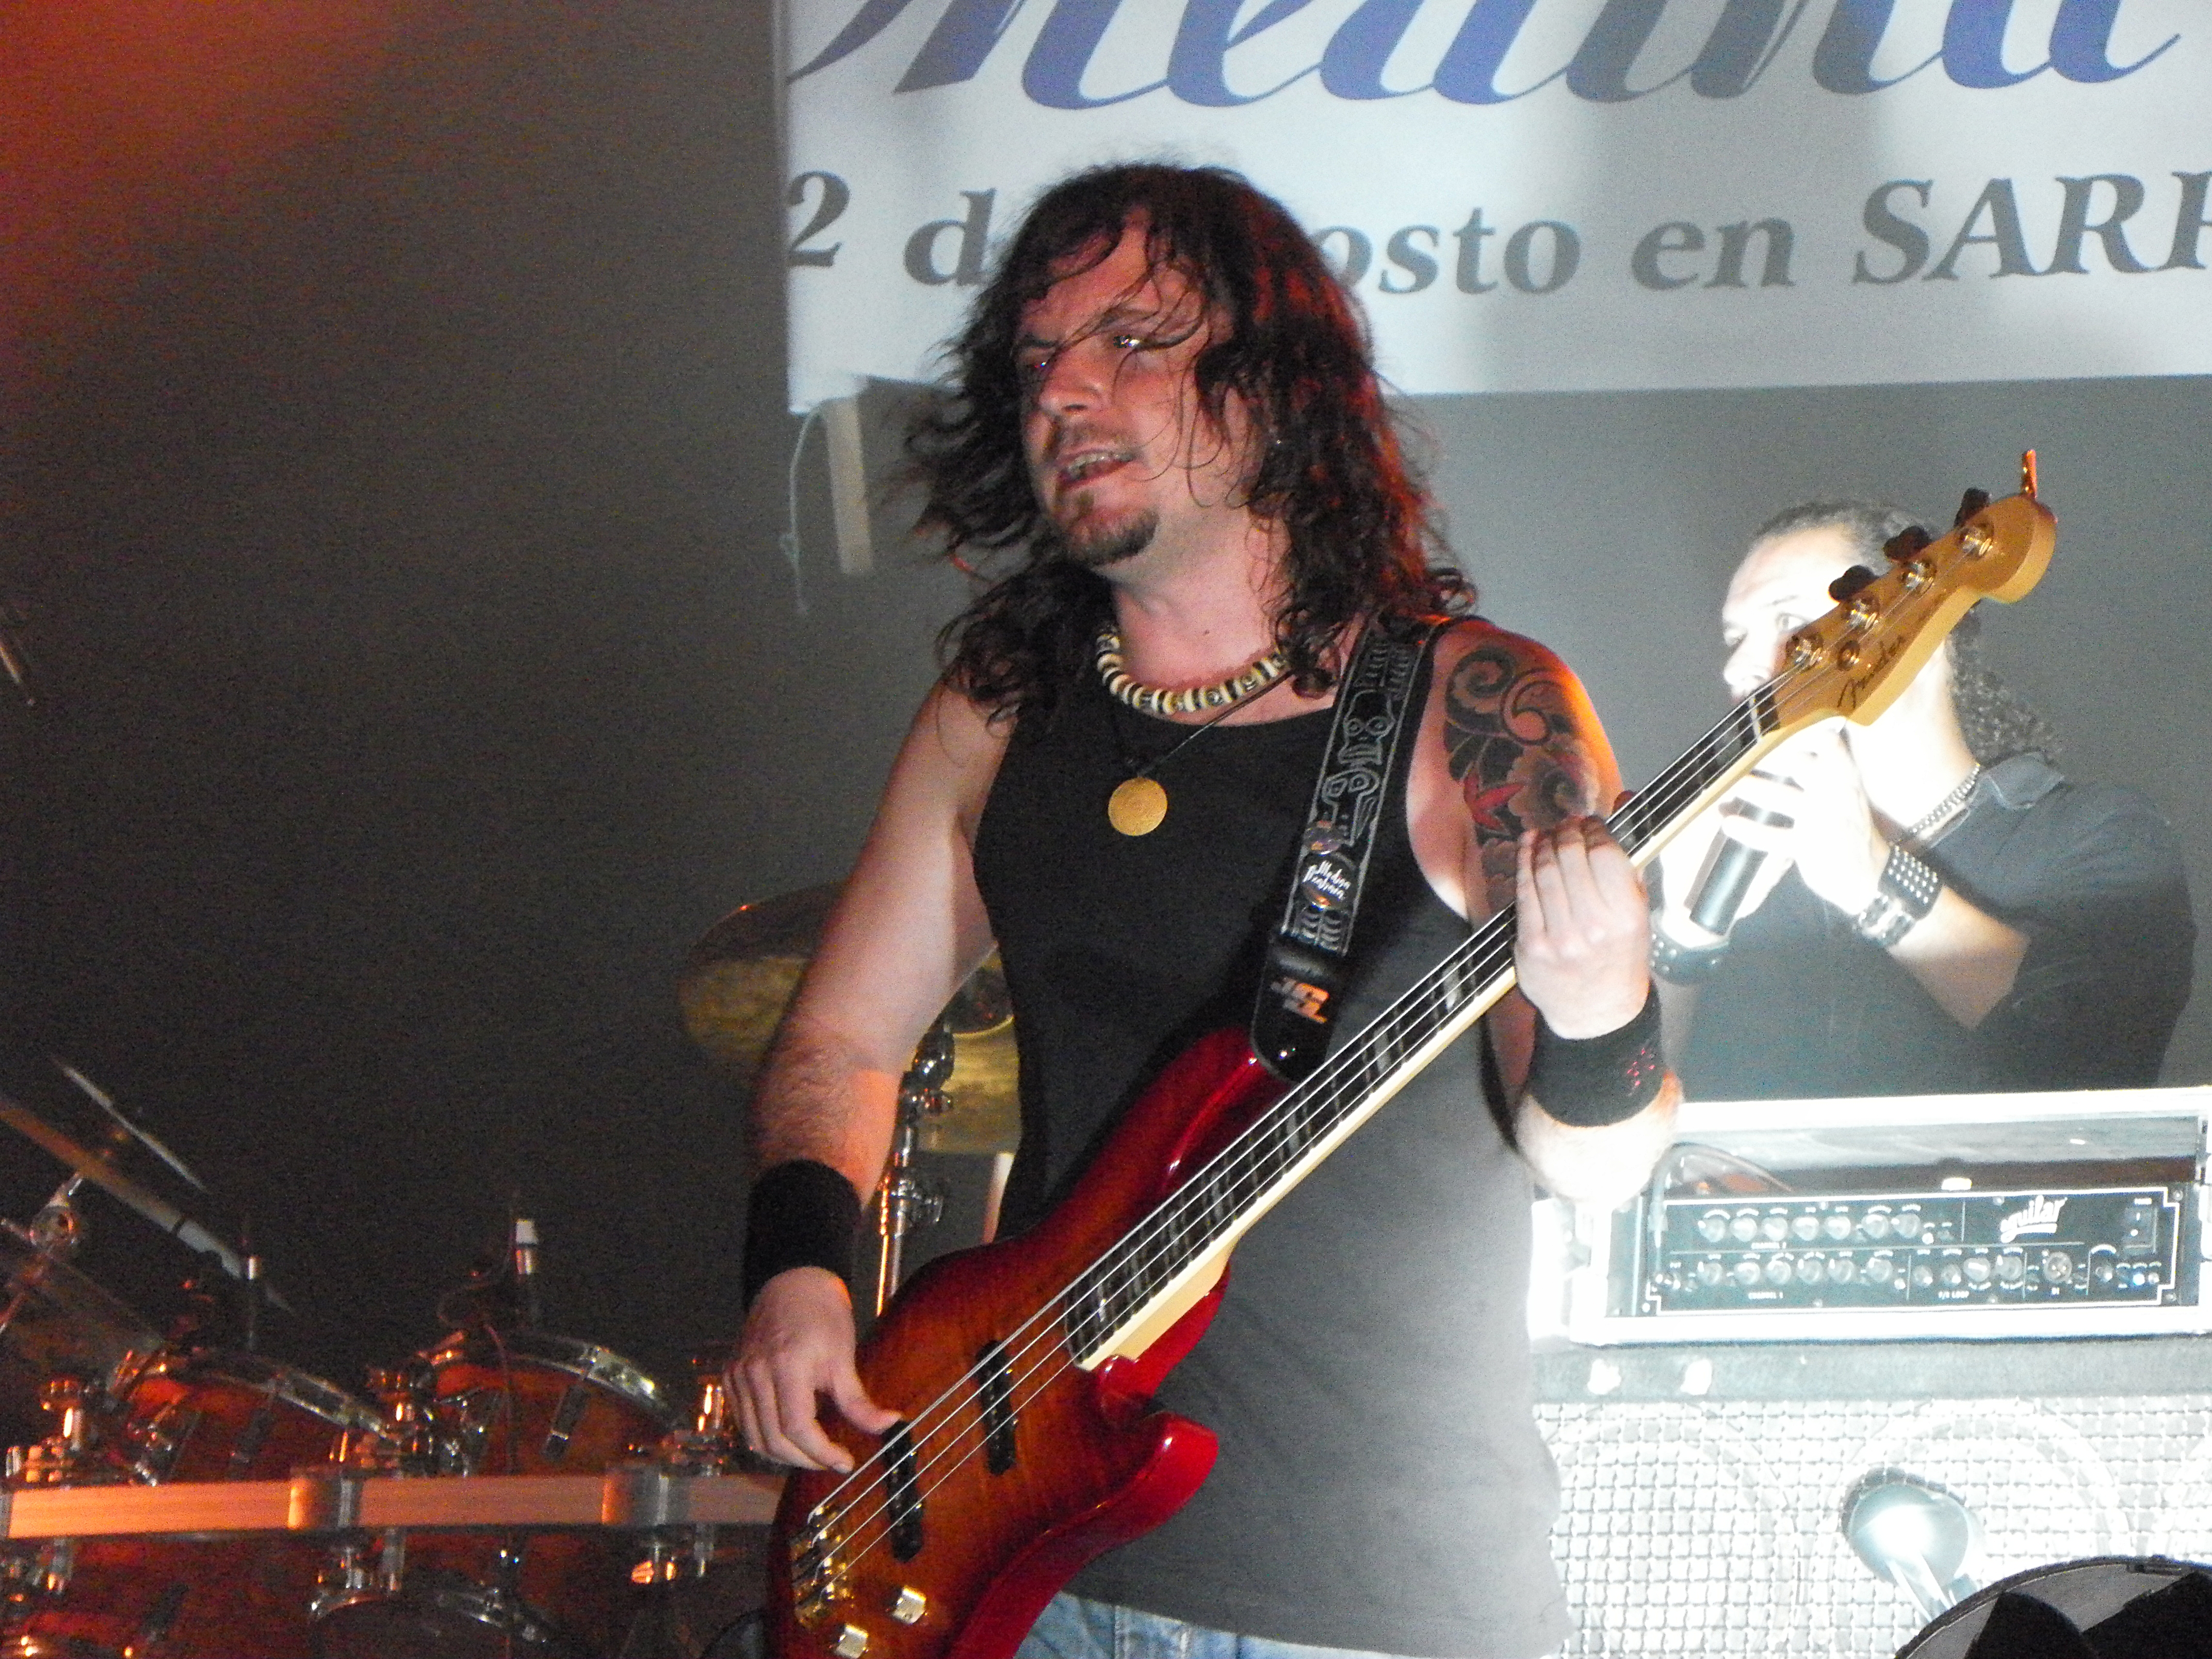
music, guitar, concert, musician, stage, performance, bassist, singing, guitarist, entertainment, ggl1, medina, azahara, singer songwriter